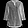
Label: Shirt